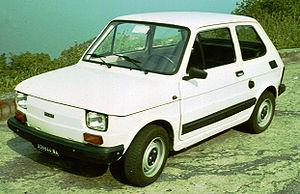
La Fiat Polski 126P était une petite voiture fabriquée en Pologne entre 1973 et 2000. C'était la version polonaise de la Fiat 126 et, pour la différencier de celles fabriquées en Italie il lui avait été ajouté la lettre P, de la même façon que Fiat avait déjà procédé avec la Fiat 125, rebadgée Fiat 125P.